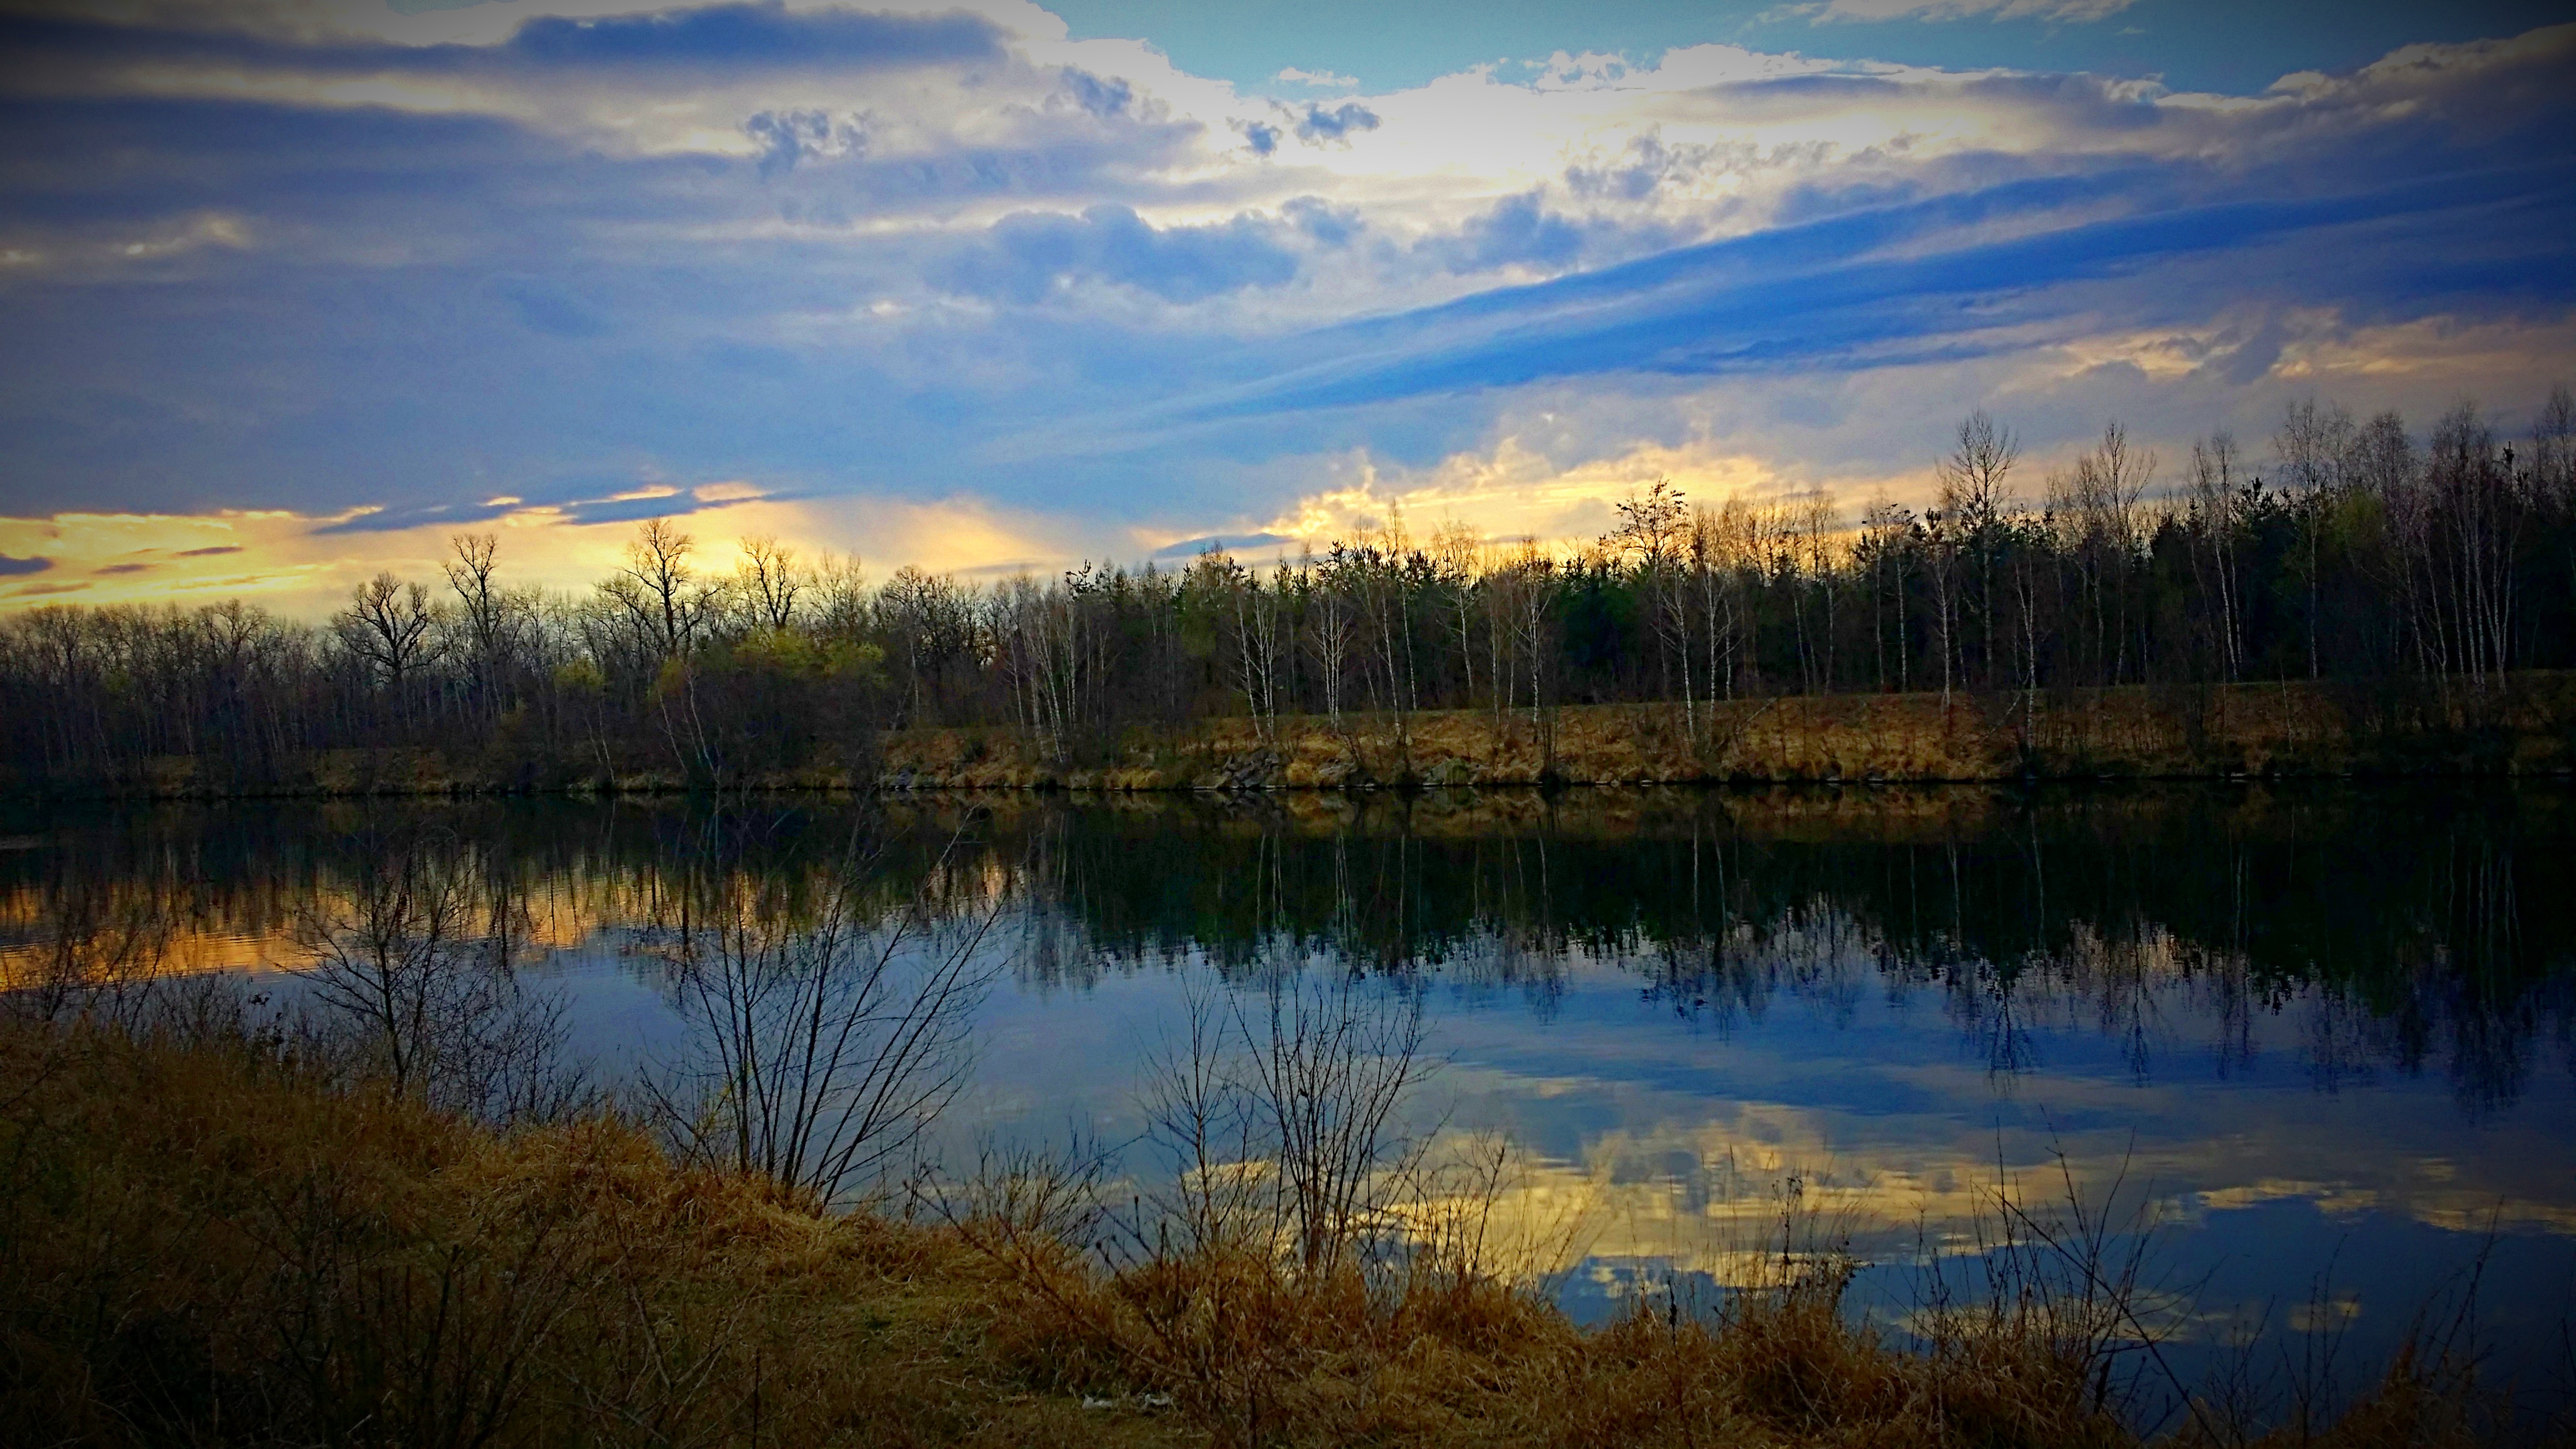
landscape, tree, water, nature, forest, marsh, swamp, wilderness, cloud, sky, sunrise, sunset, meadow, prairie, sunlight, morning, lake, dawn, river, dusk, pond, evening, reflection, autumn, clouds, grassland, wetland, bog, habitat, mood, loch, ecosystem, abendstimmung, sunbeam, natural environment, atmospheric phenomenon